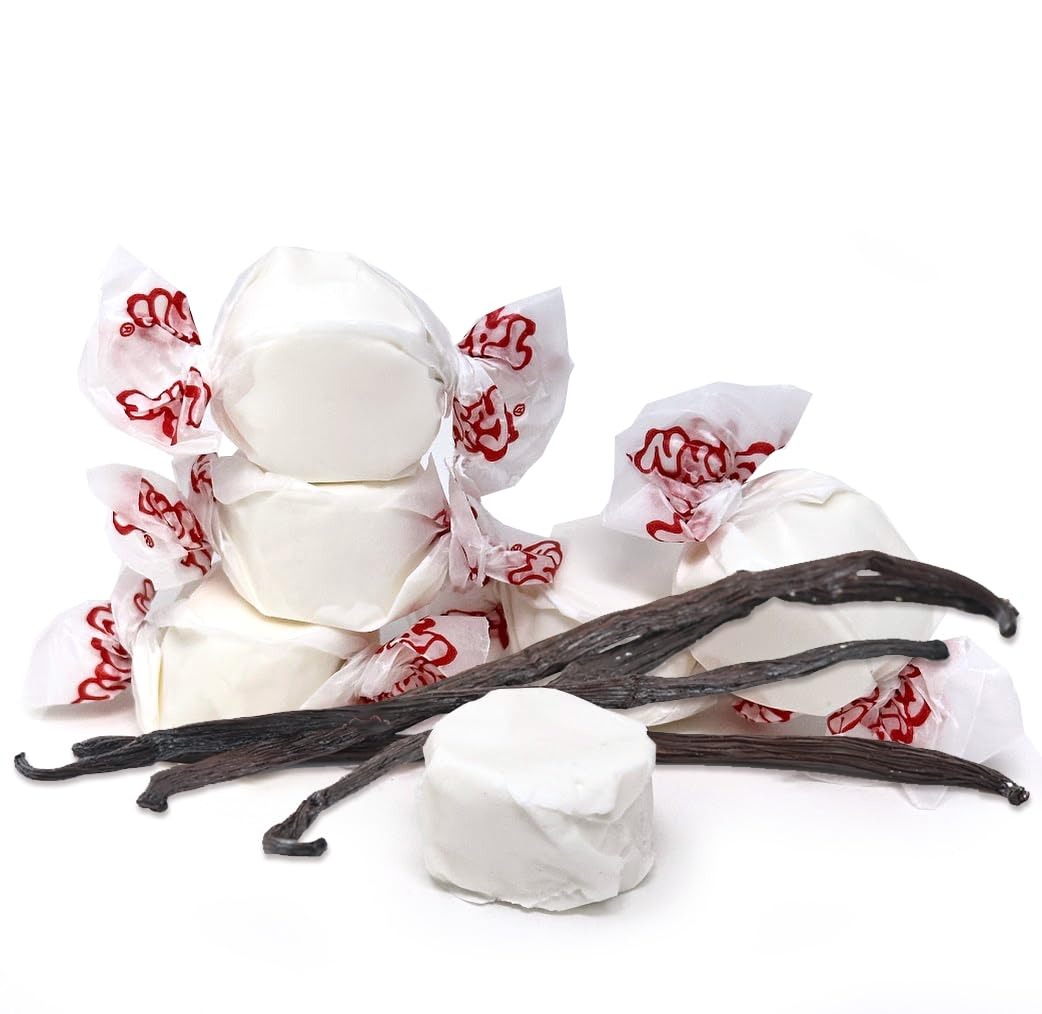
Item Name: SweetGourmet Vanilla Salt Water Taffy Bulk Candy | 1 Pound
Bullet Point 1: Made in Small Batches Using Premium Ingredients
Bullet Point 2: Light, refreshing, and hard-to-beat, Vanilla Taffy is one of our favorites. This classic taffy flavor is very popular with our customers because you can’t get much more nostalgic than old-fashioned vanilla candy. Grab a few, a pounds, or even more, and get the classic flavor all in one piece.
Bullet Point 3: Net Wt.: 16oz. Packed in resealable Zip-Lock Stand-Up Pouches, with approximately 45 pieces per pound.
Bullet Point 4: Manufactured in a facility that processes Peanuts, Dairy, Almond, Walnut, Pecan, Nutmeg, and Soy Protein, and is Kosher.
Bullet Point 5: Grab your bag and enjoy the old-fashioned flavor of our Vanilla Taffy today.
Product Description: Salt Water Taffy. There’s nothing like the trip down memory lane when you dig into delightfully sweet saltwater taffy! SweetGourmet wants to add a bit of nostalgia to your life, and our saltwater taffy takes you back to your childhood—but make sure you get home before supper! Keep this gluten-free treat in your candy dish or add it to your secret candy stash.
Value: 1.0
Unit: Count

Price: 13.99